Lunar Sample Laboratory Facility

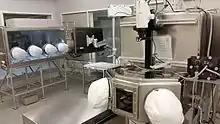
Vintage (left) and contemporary (right) glove boxes as seen in 2015

The Lunar Sample Laboratory Facility (LSLF) is a repository and laboratory facility at NASA's Lyndon B. Johnson Space Center in Houston, Texas, opened in 1979 to house geologic samples returned from the Moon by the Apollo program missions to the lunar surface between 1969 and 1972. The facility preserves most of the of lunar material returned over the course of Apollo program and other extraterrestrial samples, along with associated data records. It also contains laboratories for processing and studying the samples without contamination.